Cleobulus

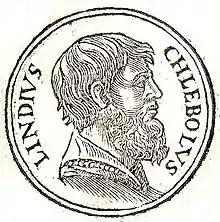
Cleobulus of Lindos

Cleobulus ("Kleoboulos ho Lindios"; fl. 6th century BC) was a Greek poet and a native of Lindos. He is one of the Seven Sages of Greece.